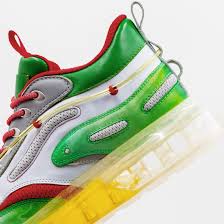
Label: Sneaker